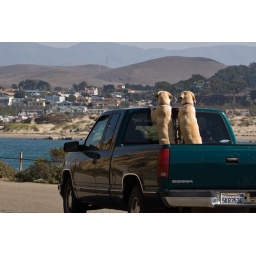
Two Labrador dogs in the bed of a pickup